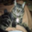
Label: cat